Ebrahim Mirzapour

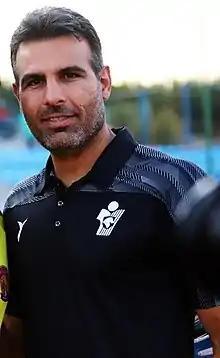
Mirzapour in 2019

Ebrahim Mirzapour (born 1978) is a retired Iranian football goalkeeper, who played most of his career for Foolad F.C .